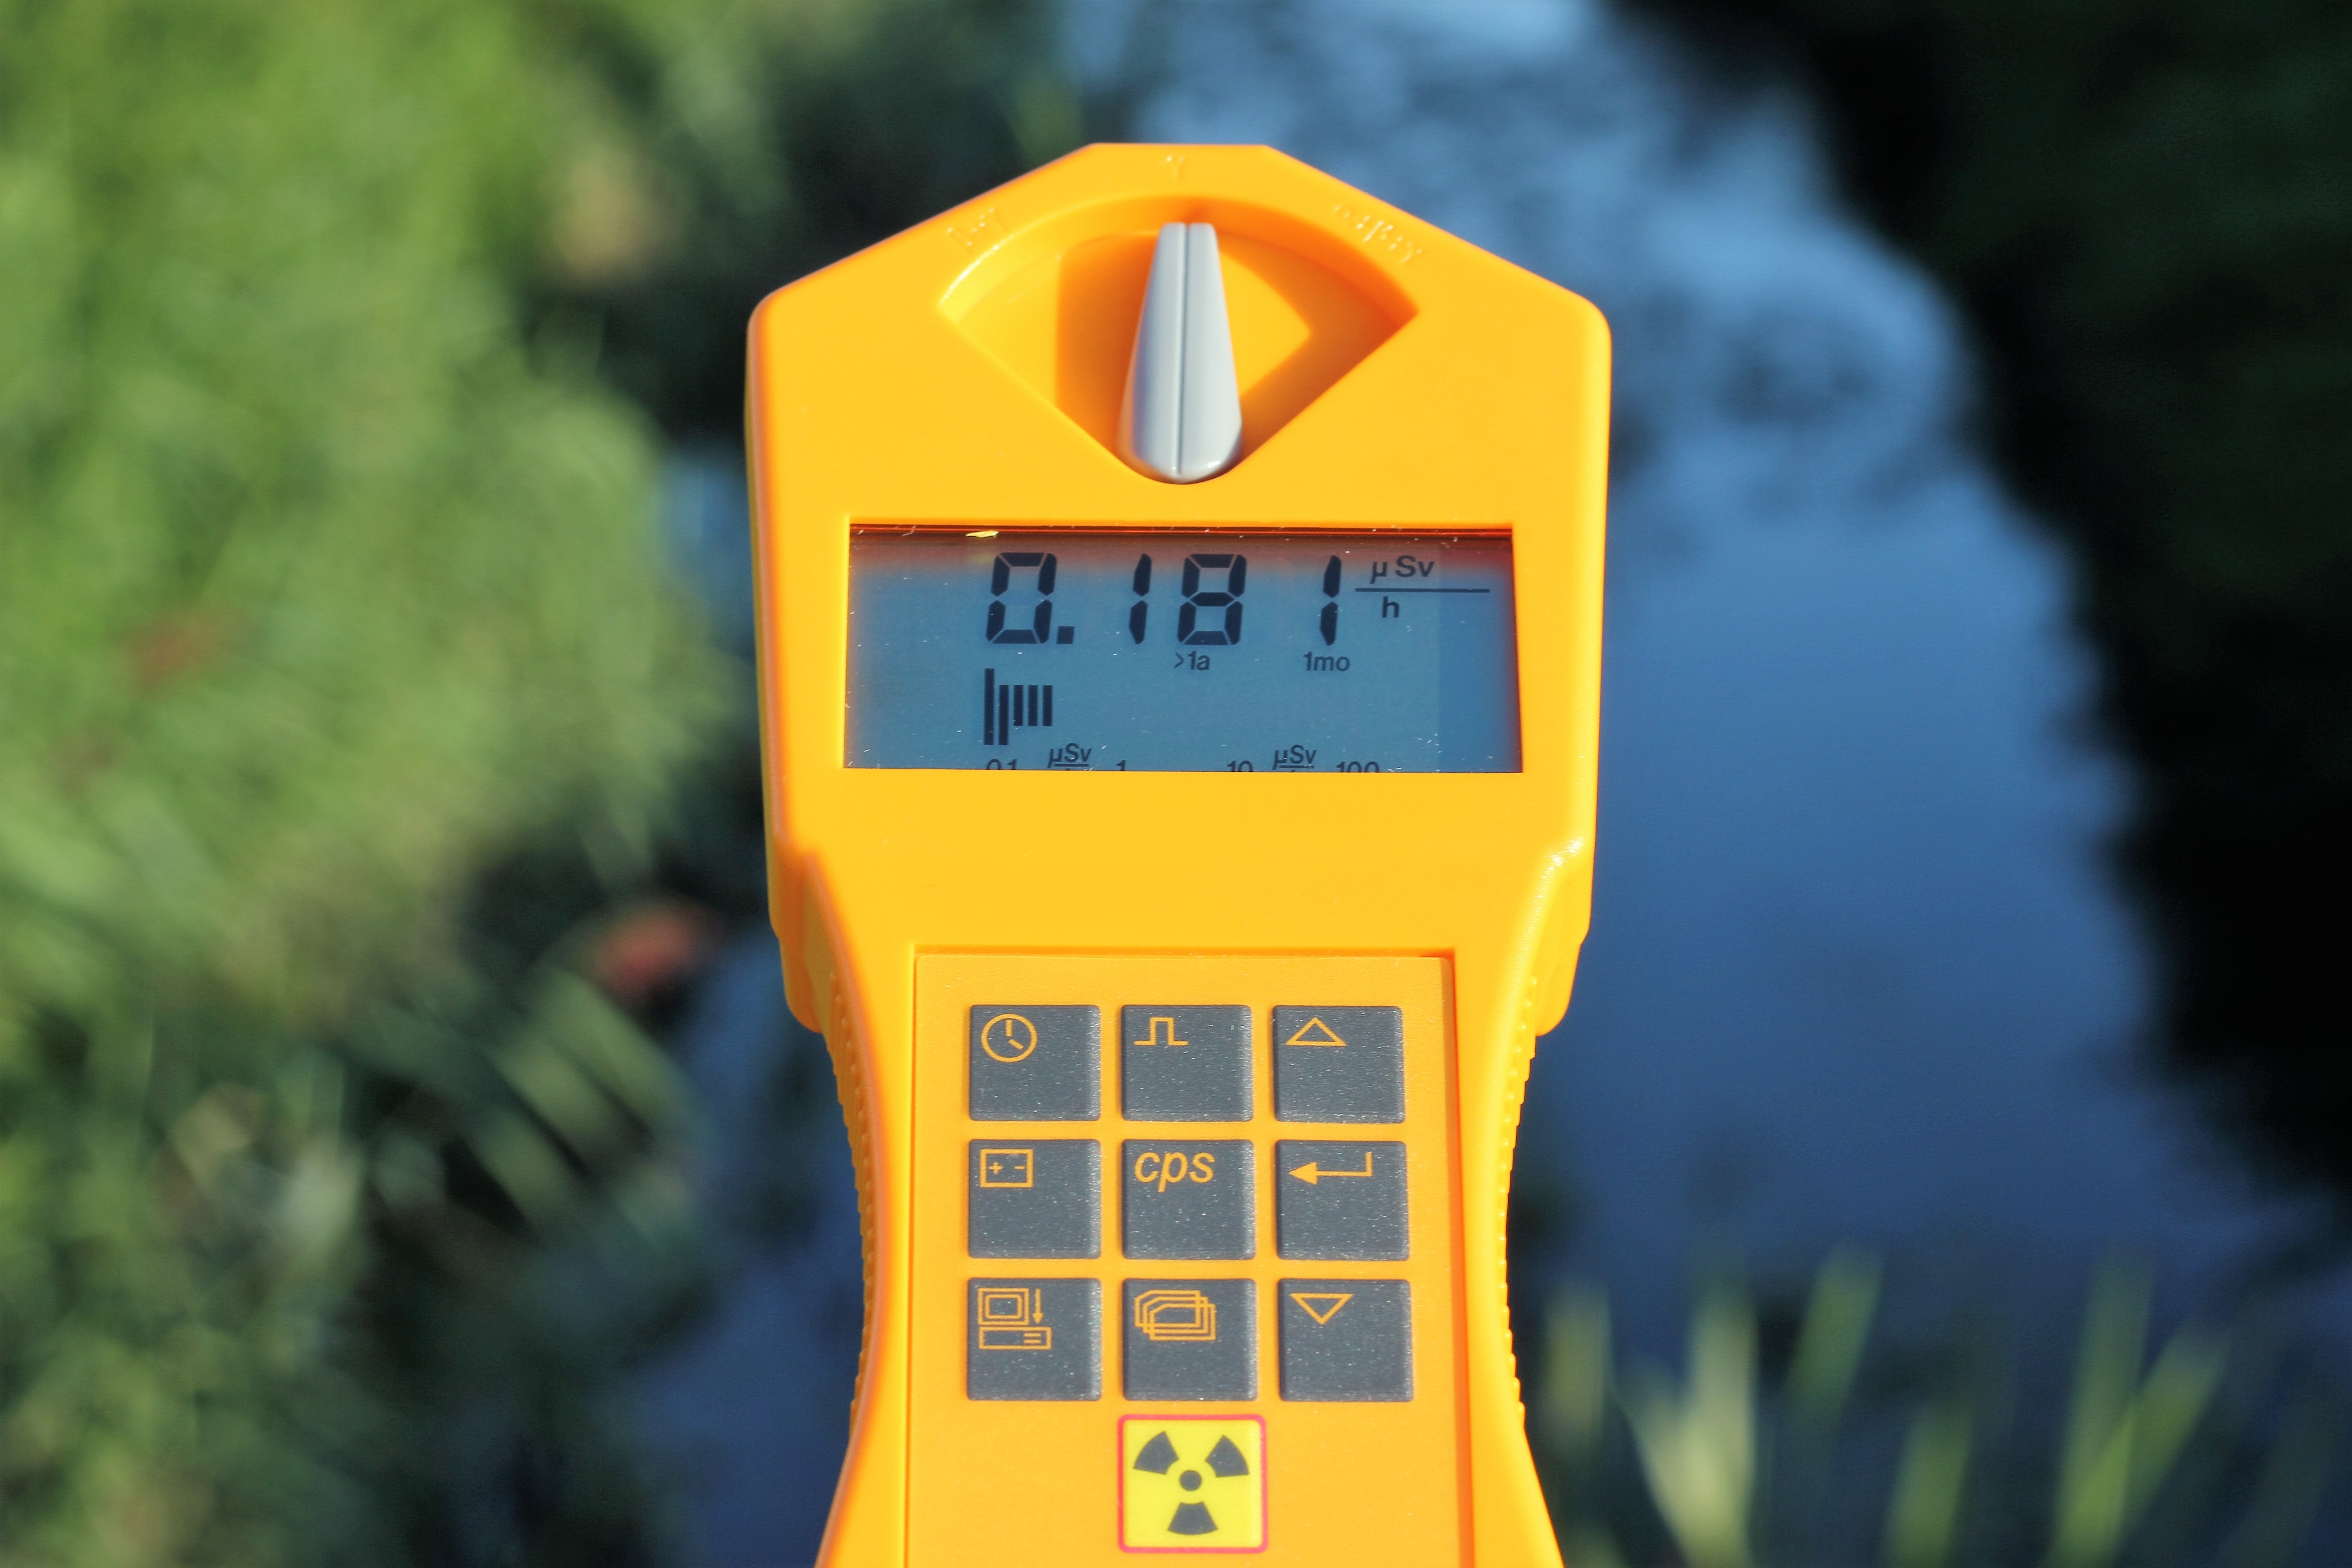
number, yellow, security, electronic, dosimeter, geiger counter, gamma, normal radiation